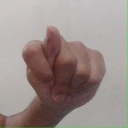
अक्षर: ट